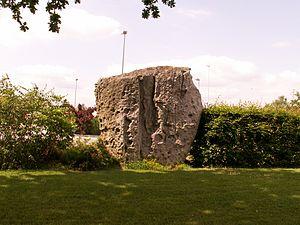
Menhir de Pierre Frite
Basse-Goulaine est une commune de l'Ouest de la France, située dans le département de la Loire-Atlantique, en région Pays de la Loire.